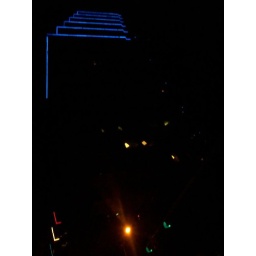
Taken from directly underneath the building with all the nice, blue neon border tubing.